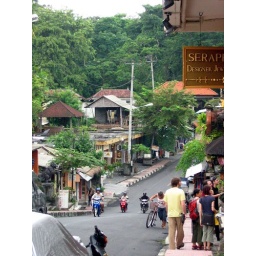
That's the monkey forest in the background.